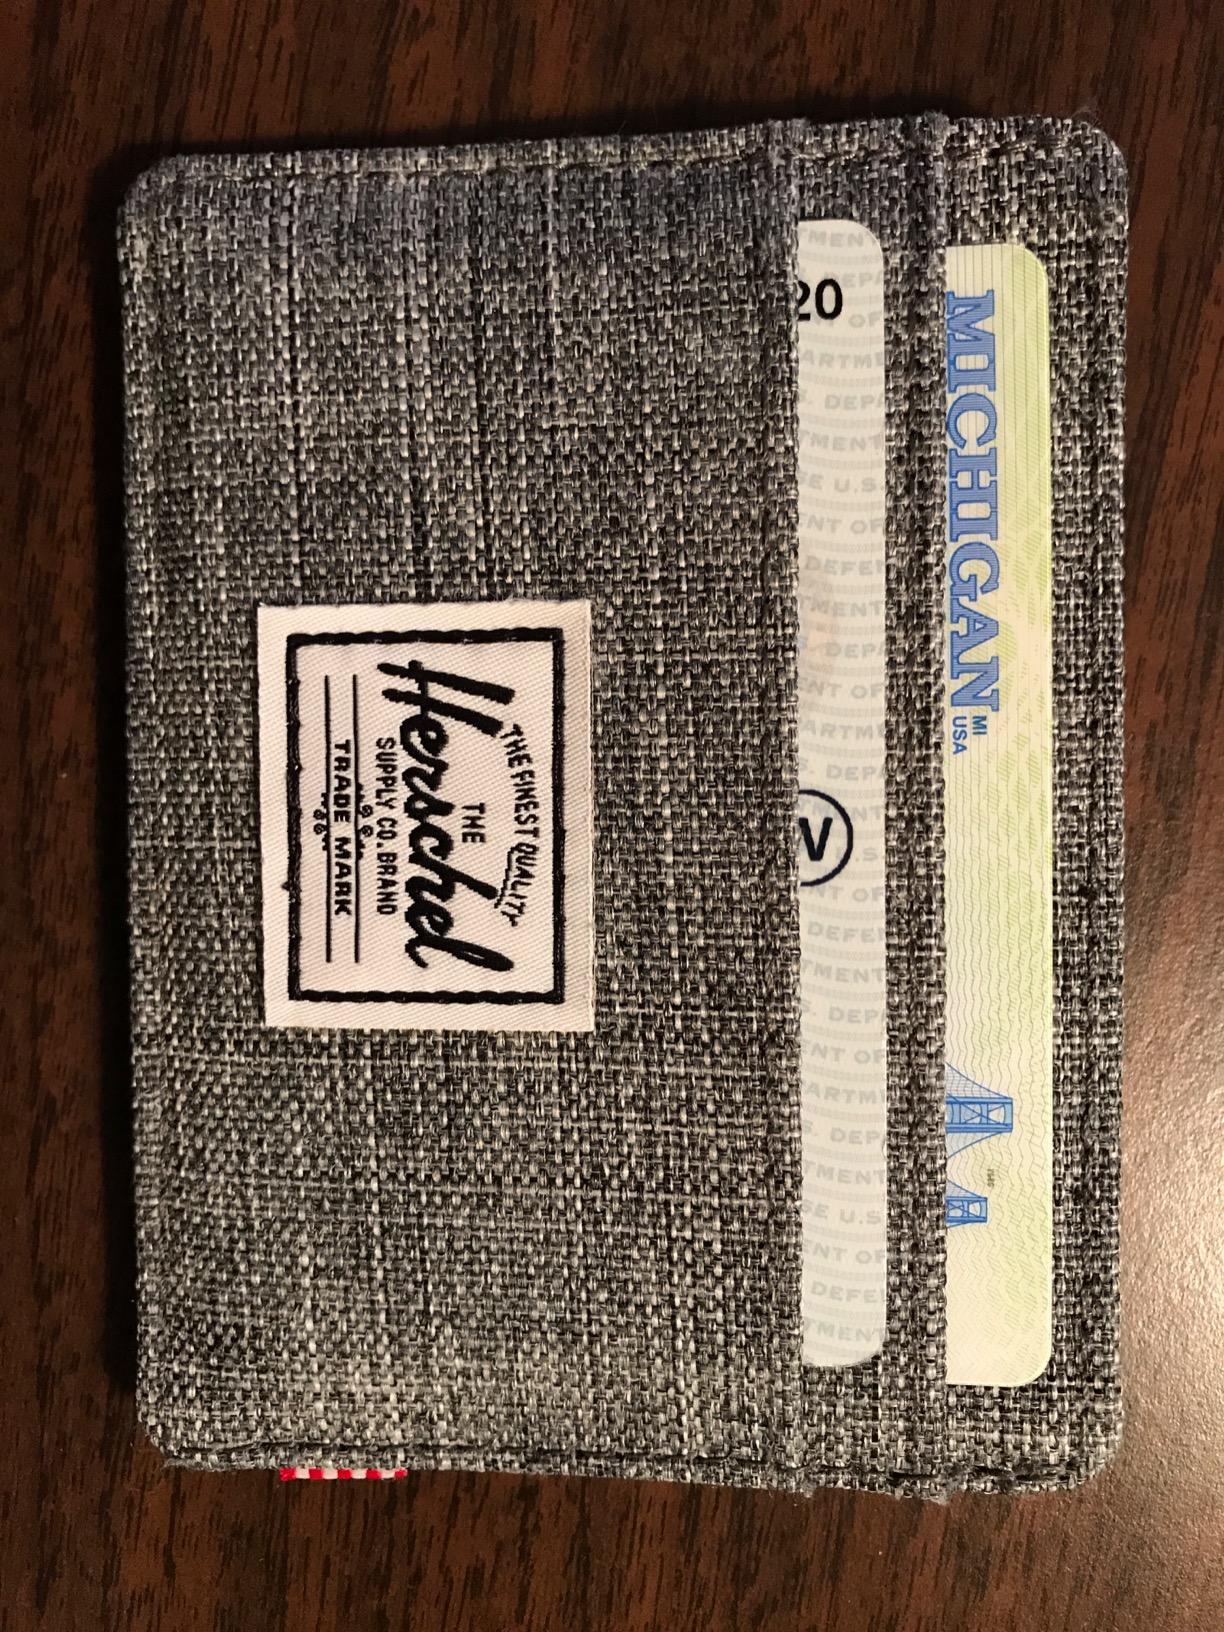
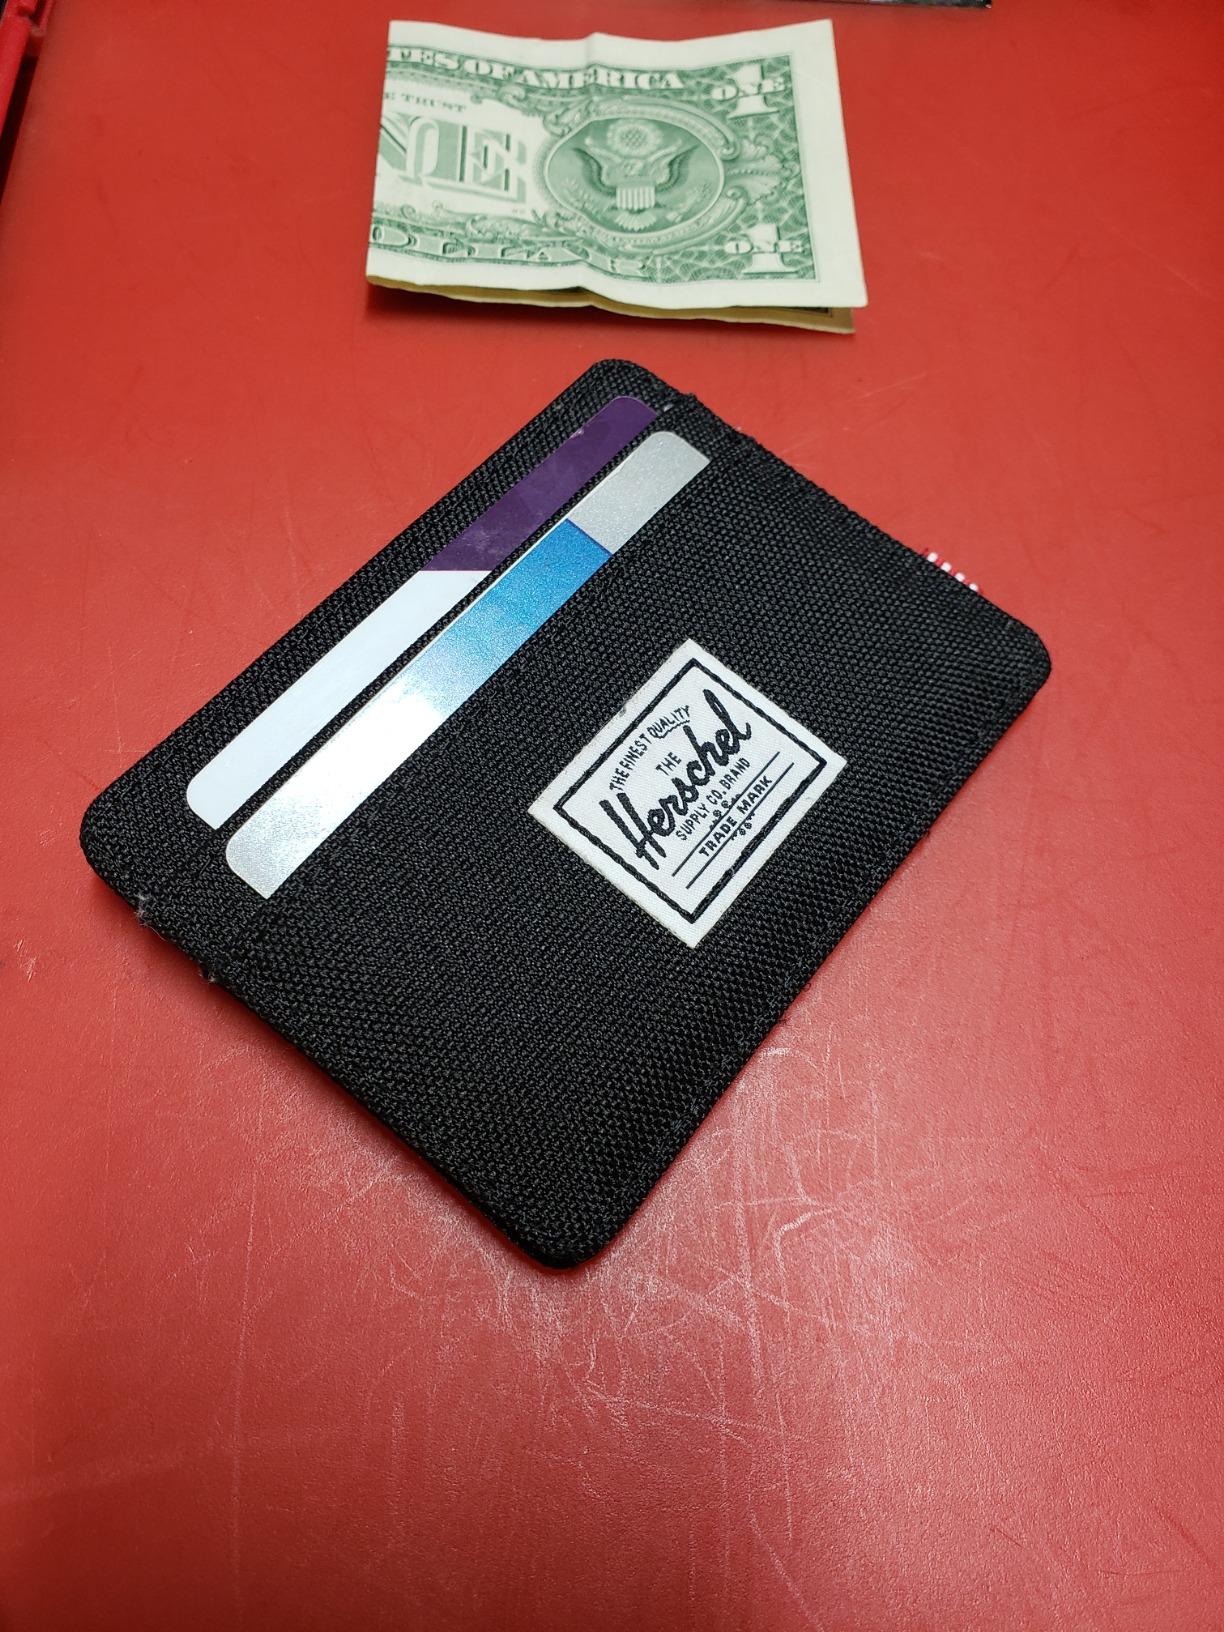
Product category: accessories_wallet
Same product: no